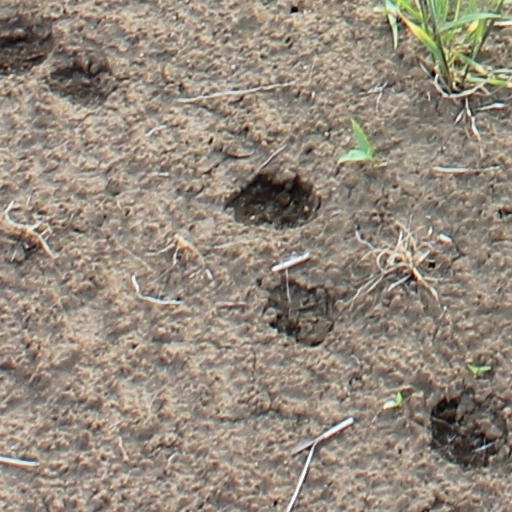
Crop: wheat